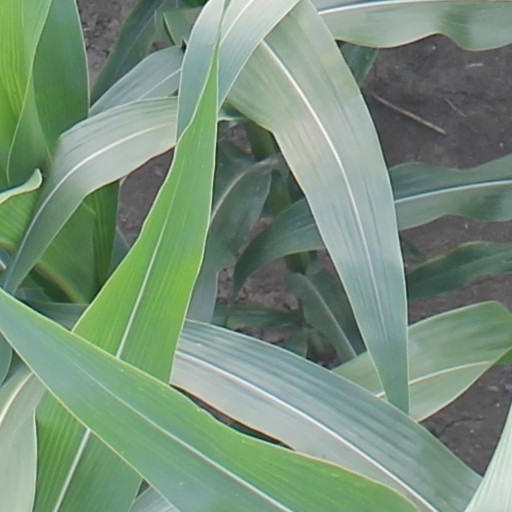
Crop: maize; corn